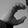
ASL letter: C